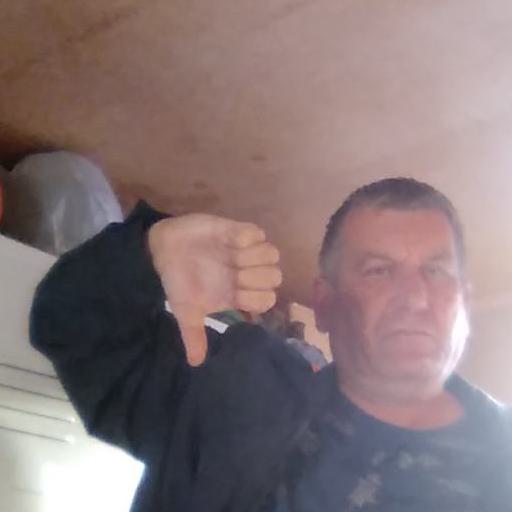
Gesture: dislike